Sixteenth Street Historic District

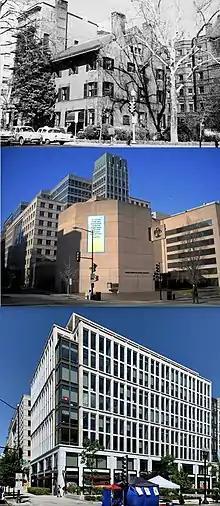
Three of four buildings that have stood on the northwest corner of 16th and I Streets NW. The former home of Supreme Court Justice Horace Gray, the Third Church of Christ, Scientist, and the current office building, 900 16th Street NW.

Modernist architecture was prevalent on 16th Street during the 1950s. The large apartment building at 1500 Massachusetts Avenue, constructed in 1950 and designed by F. Wallace Dixon, is an example of this. The narrow, trapezoid-shaped building faces Massachusetts Avenue and Scott Circle. A much smaller but visually interesting modernist apartment building at 1926 16th Street was constructed in 1952.